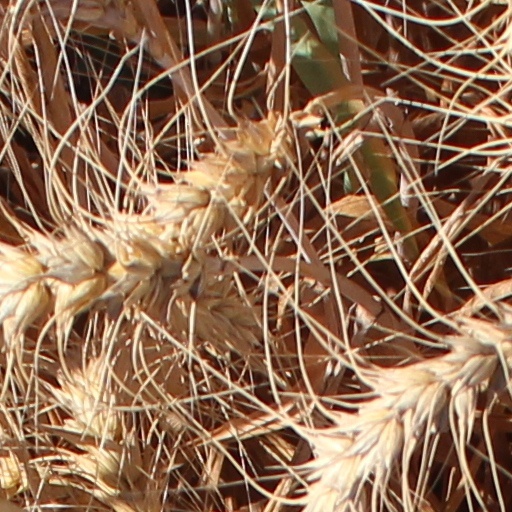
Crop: wheat